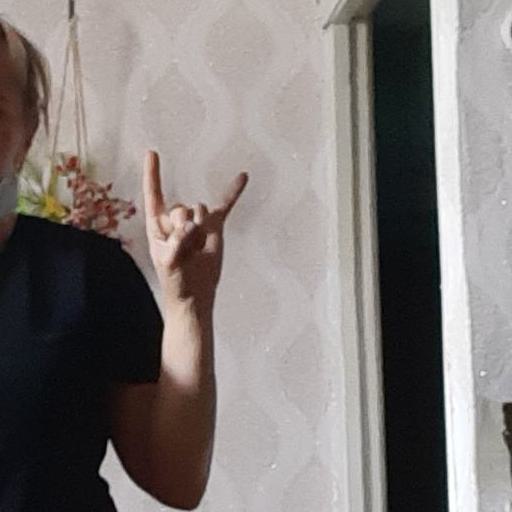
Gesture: rock